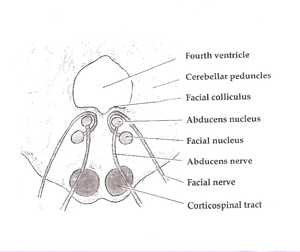
Le syndrome de Millard-Gubler, décrit par Adolphe-Marie Gubler et Auguste Louis Jules Millard, est un syndrome alterne associant une paralysie d'un hémicorps, controlatérale à la lésion et respectant la face, à une paralysie du VI et/ou du VII de type périphérique homolatérale à la lésion.